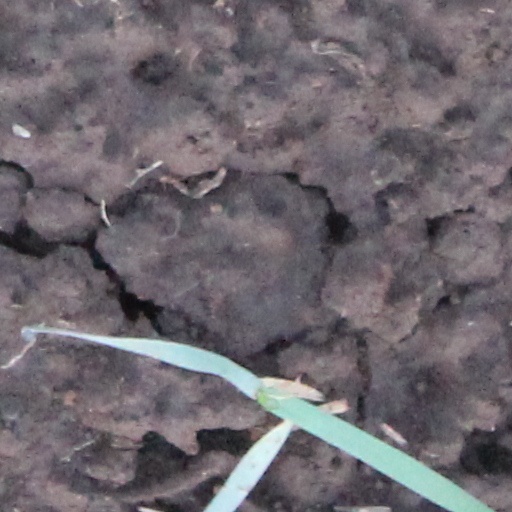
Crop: wheat